Rim Khong

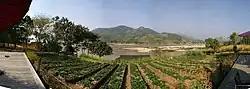
The Mekong in Rim Khong

Rim Khong (lit. "By the Mekong") is a "tambon" (subdistrict) of Chiang Khong District, in Chiang Rai Province, Thailand. In 2015 it had a population of 7,055 people.